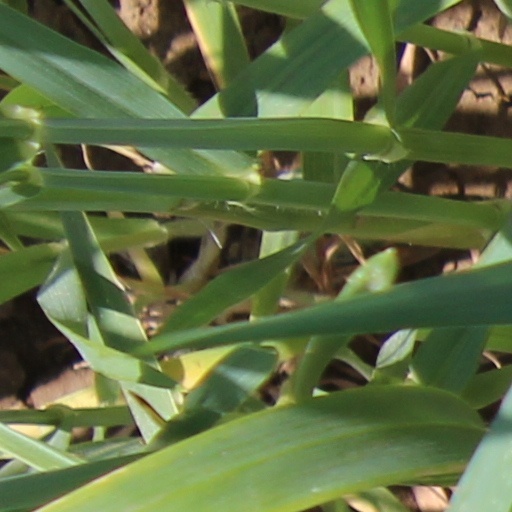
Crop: wheat